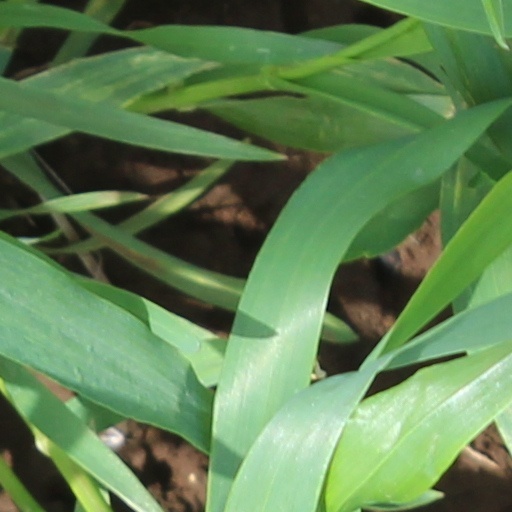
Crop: wheat